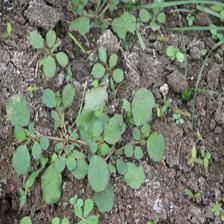
Label: BroadLeafWeed